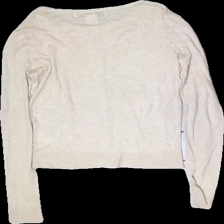
View: back
Type: Top
Category: Ladies
Brand: Ellos
Colors: Beige
Material: 100% viscose
Pattern: Lace
Cut: Regular, C-collar
Size: 40
Season: All
Stains: Minor
Price range: <50
Recommended usage: Recycle
Comment: stained